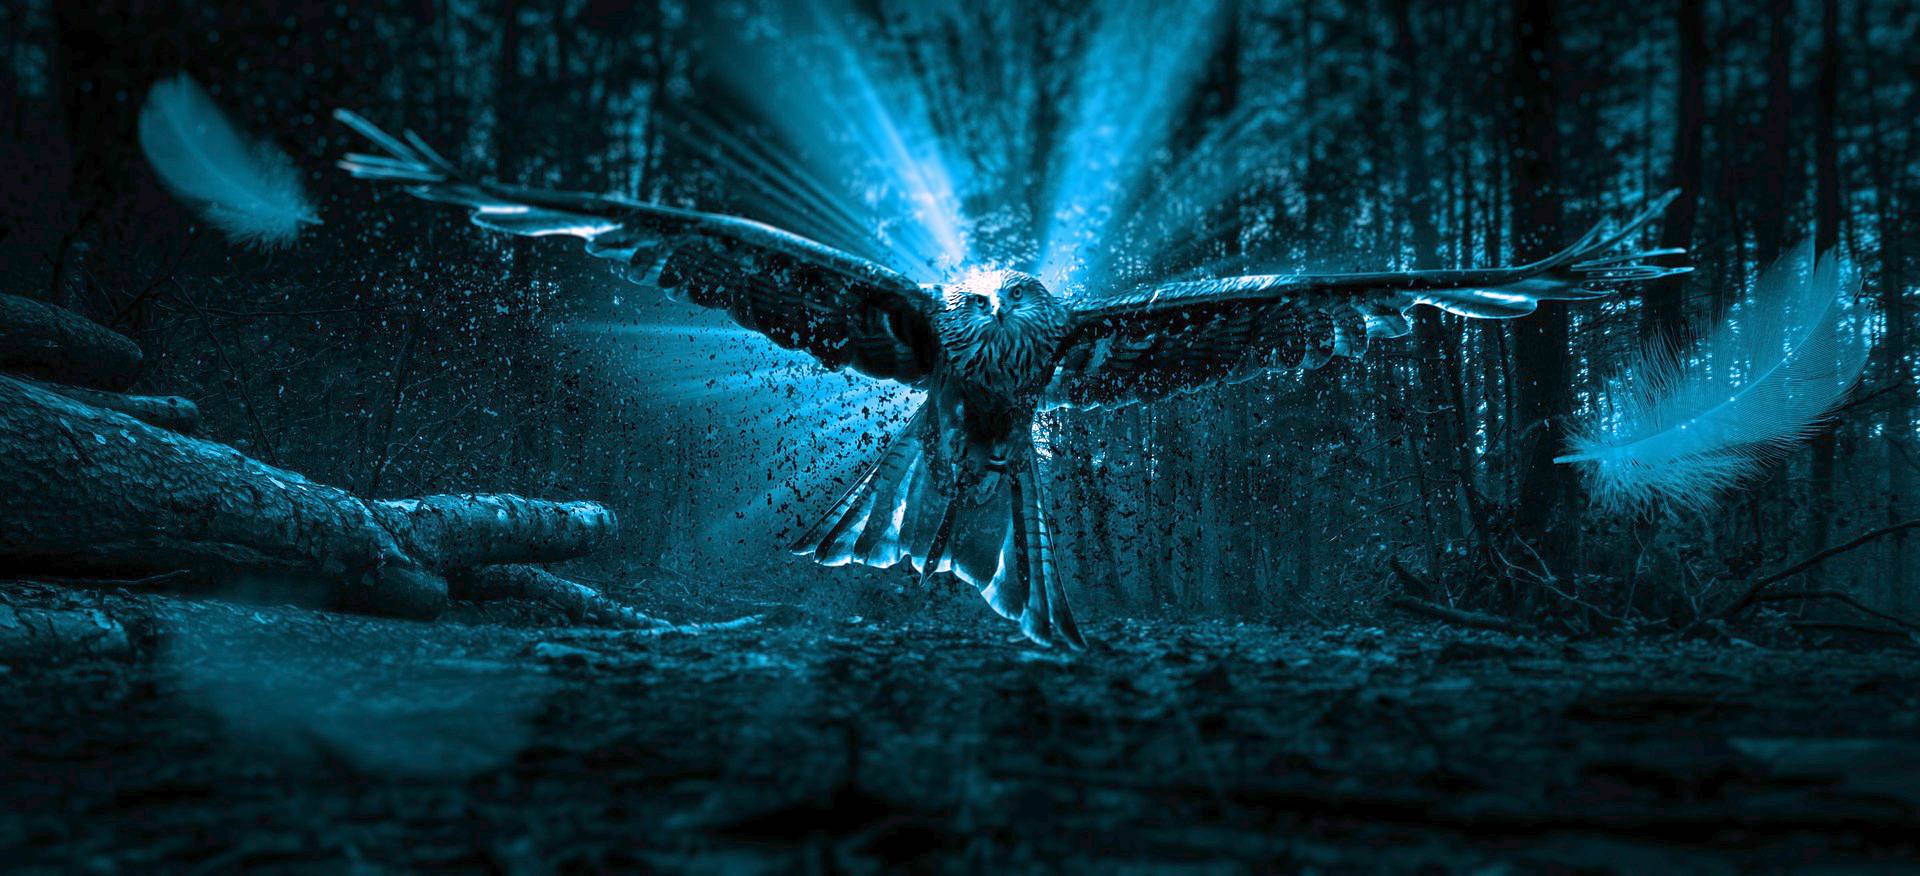
animals, blue, turquoise, water, darkness, wing, graphics, fictional character, electric blue, cg artwork, fiction